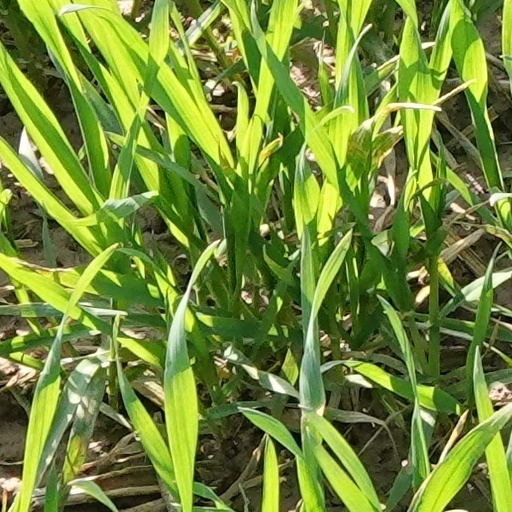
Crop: wheat